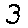
Label: 3